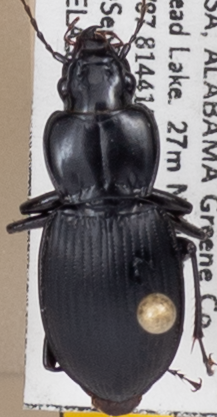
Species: Cyclotrachelus convivus
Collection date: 2022-09-20
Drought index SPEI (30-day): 1.16
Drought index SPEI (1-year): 0.248
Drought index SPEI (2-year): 1.19